Wright Flyer III

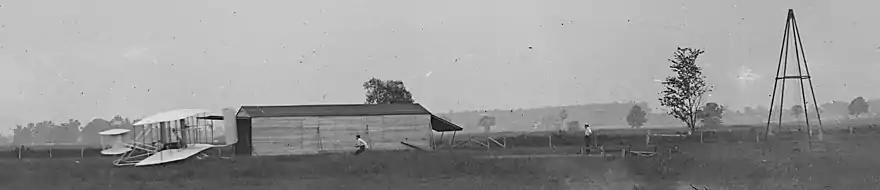
The start of the first flight of Flyer III, June 23, 1905, Orville at the controls. The catapult tower, which they began using in September 1904, is at right, photographed for the first time. It helped accelerate the aircraft to takeoff speed. The Flyer looks virtually identical to the previous two powered versions, but noticeably different from its later appearance, after the Wrights extended and enlarged the elevator and rudder. According to the Library of Congress: "The two figures in the center are probably Wilbur Wright and Charles E. Taylor," who was their mechanic and engine builder.

A historic missing piece of the Flyer III, thought to be a piece of the original "Wright Flyer", turned up in 2010 in the hands of Palmer Wood, whose uncle, Thomas, had given him the piece in the 1960s. Wood took the piece to Brian Coughlin, an aircraft collector, who, not knowing what the piece was, took it to Peter Jakab of the Smithsonian Institution.